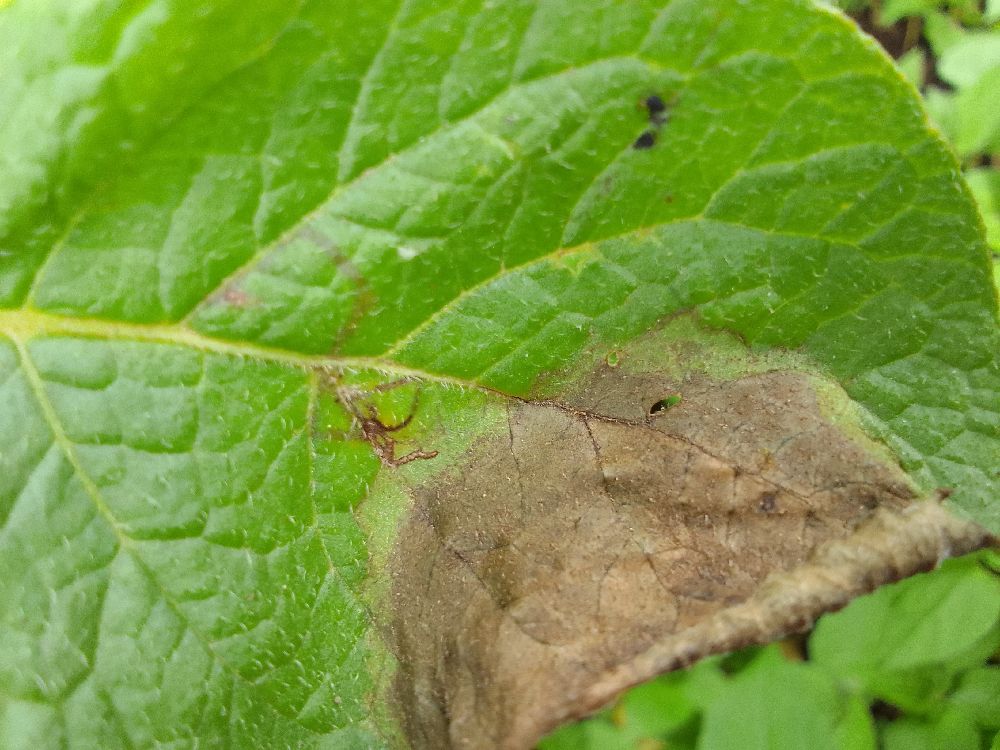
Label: Late blight